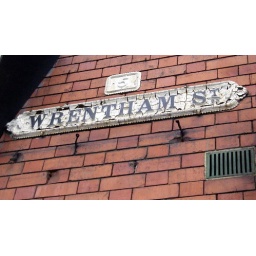
An old street sign in Birmingham. I really like the way the paint is flaking on this one.